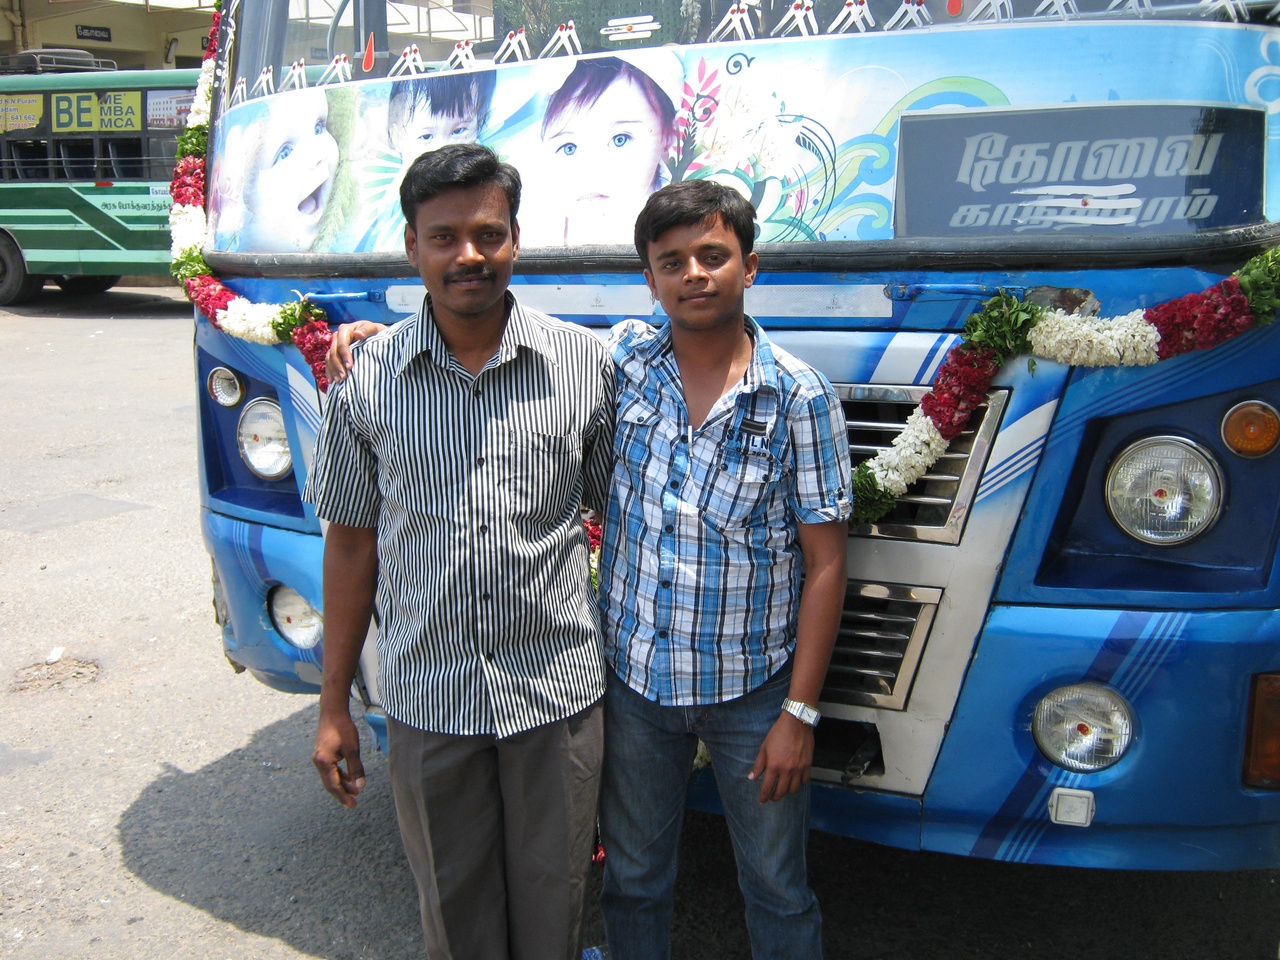
bus day